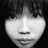
Emotion: neutral